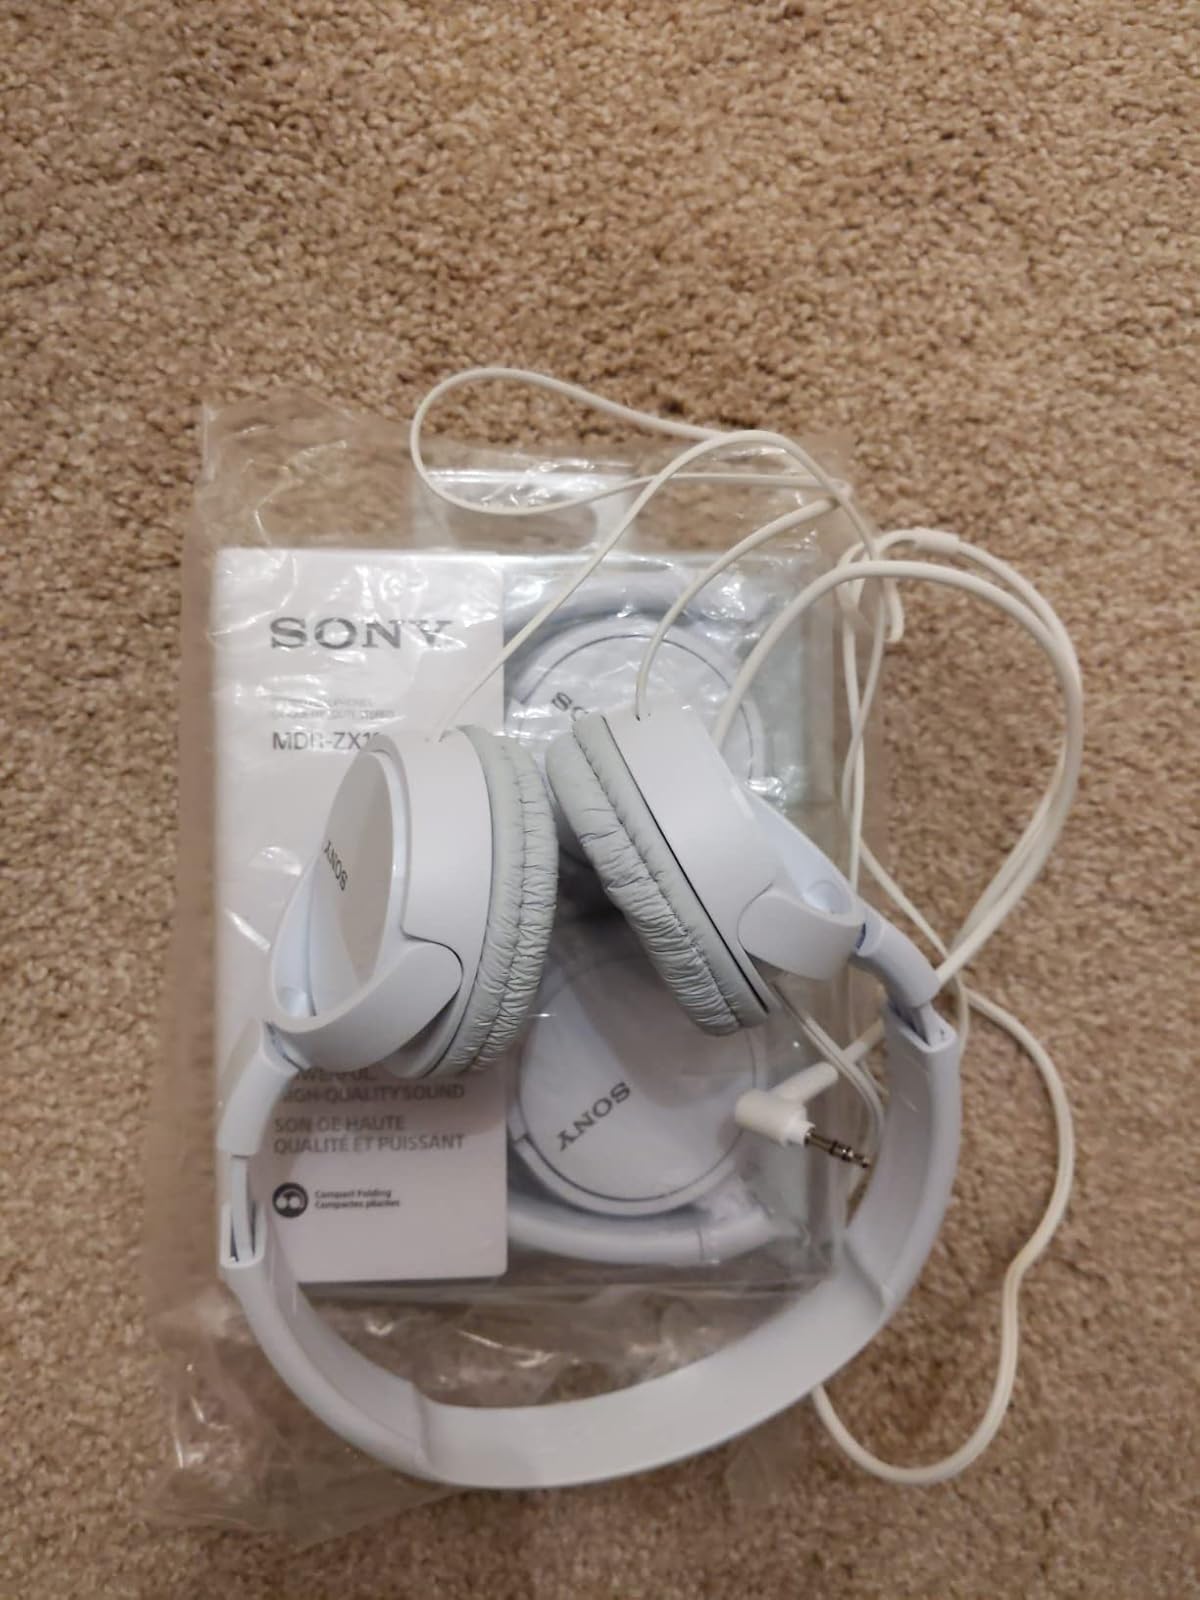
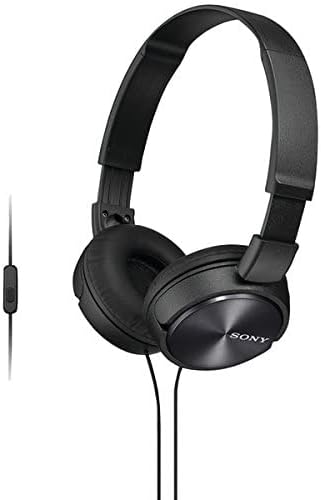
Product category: headphones
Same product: no